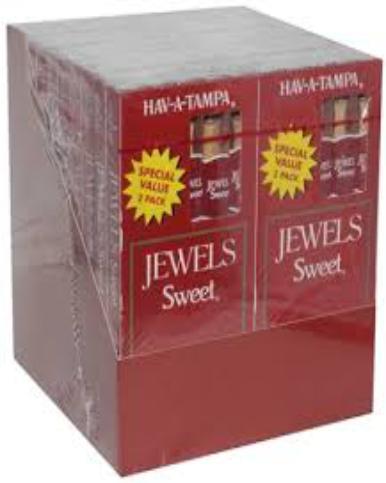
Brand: Hav-A-Tampa
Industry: Food